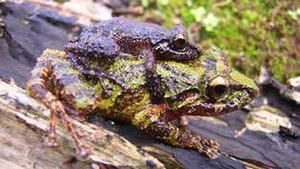
Pristimantis riveroi est une espèce d'amphibiens de la famille des Craugastoridae.